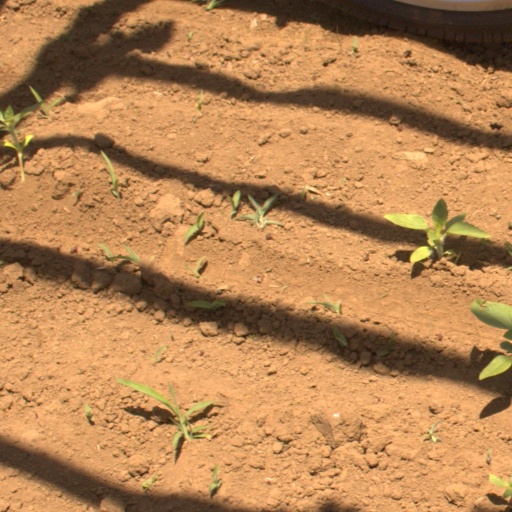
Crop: Jerusalem artichoke